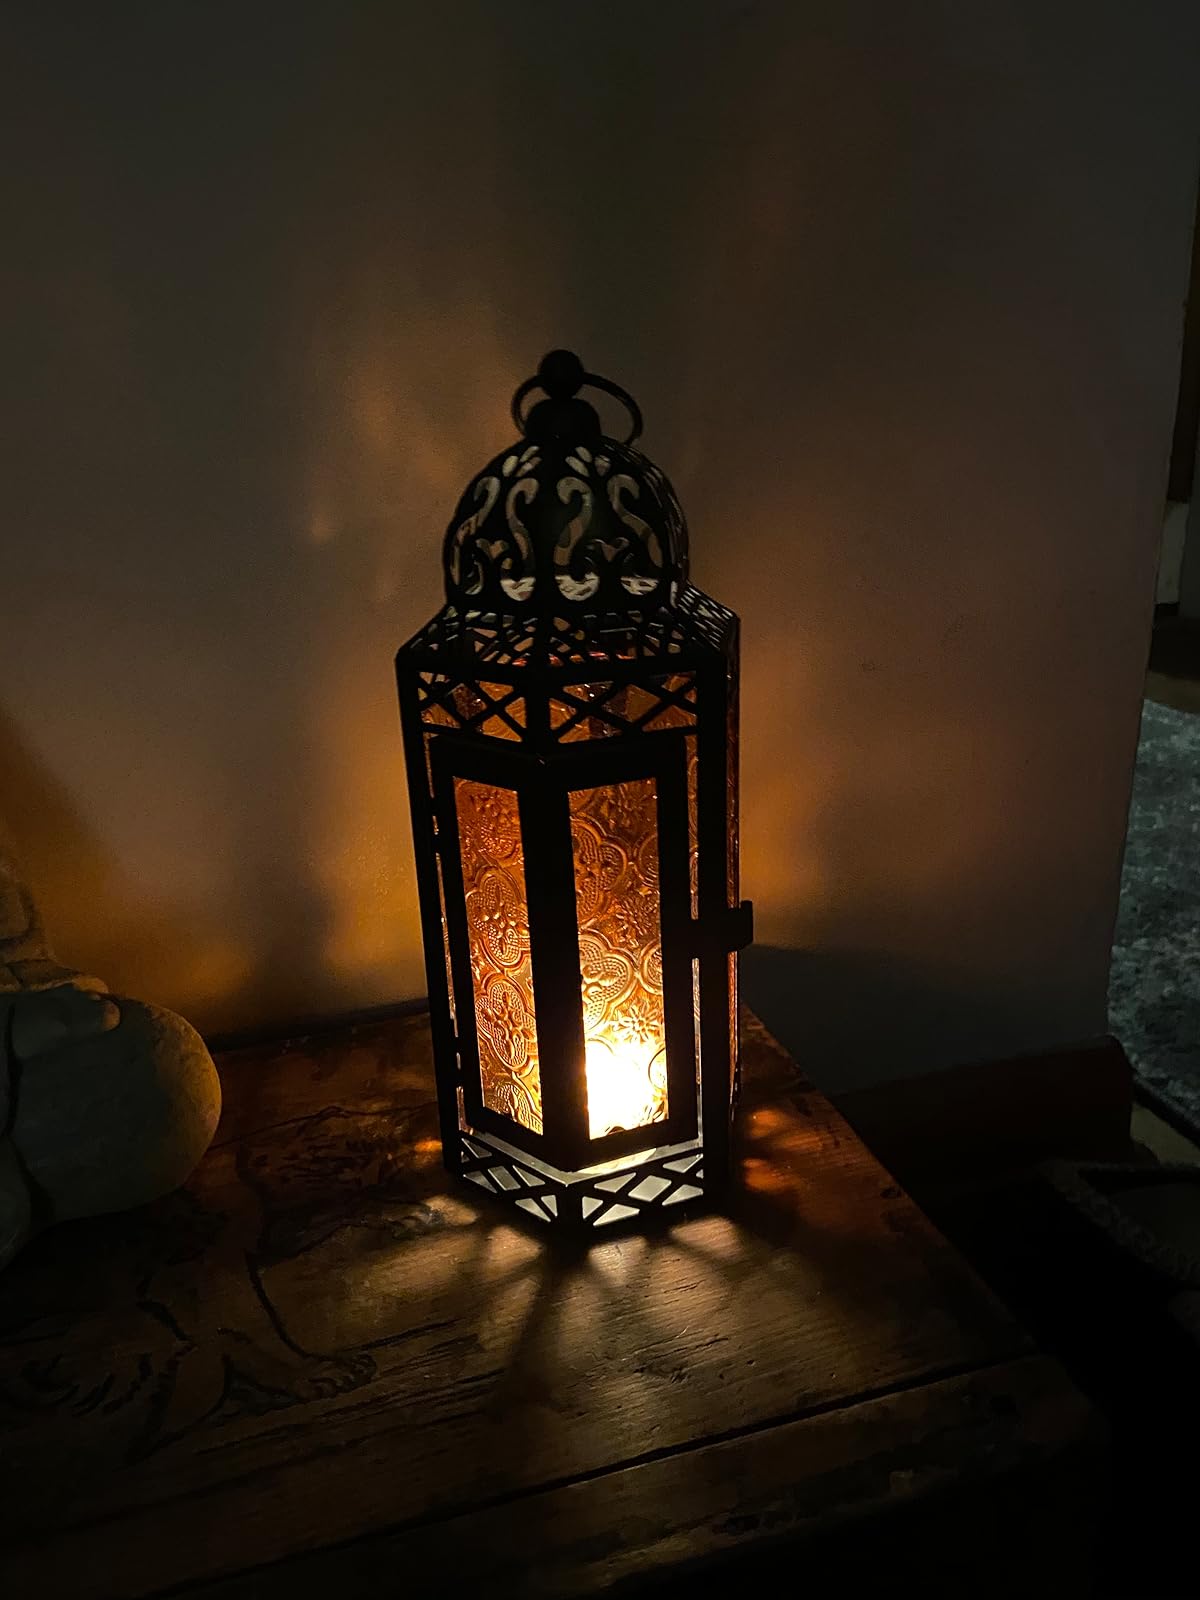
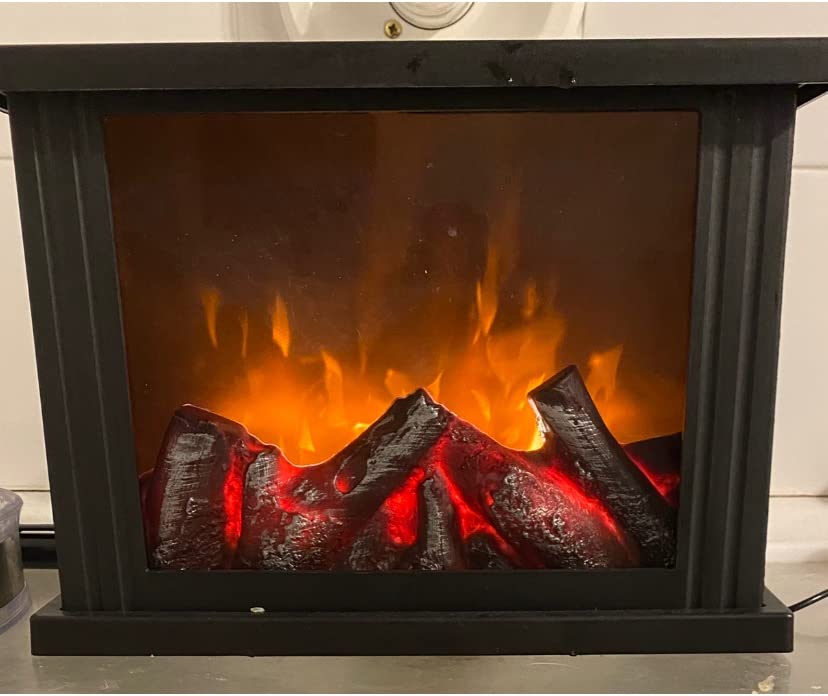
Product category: lantern
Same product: no